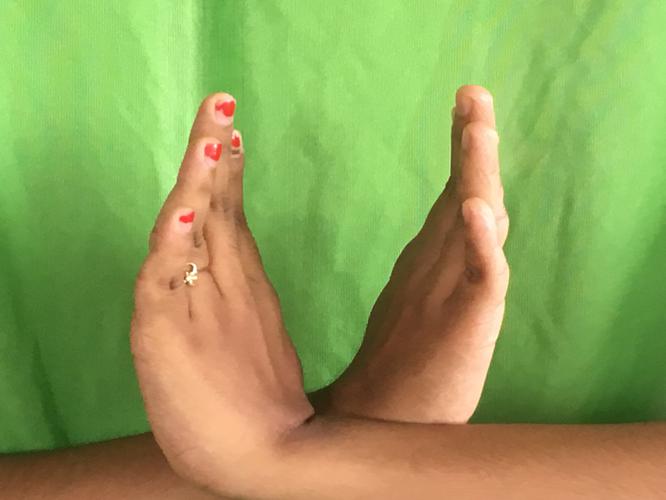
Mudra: Swastikam
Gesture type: double_hand